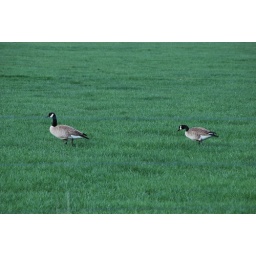
More attempts to capture just how green the grass is in the spring..these geese were very happy in this field.